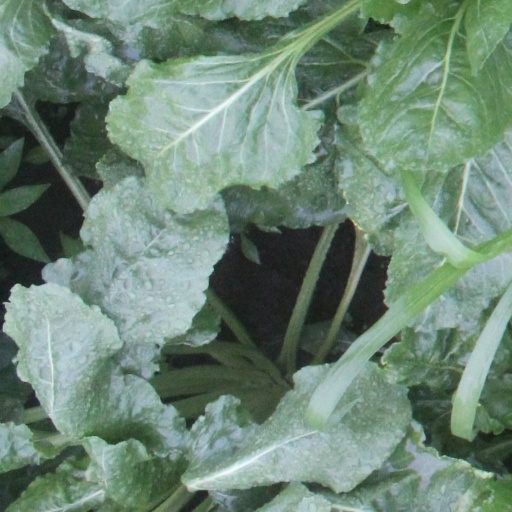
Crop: sugar beet